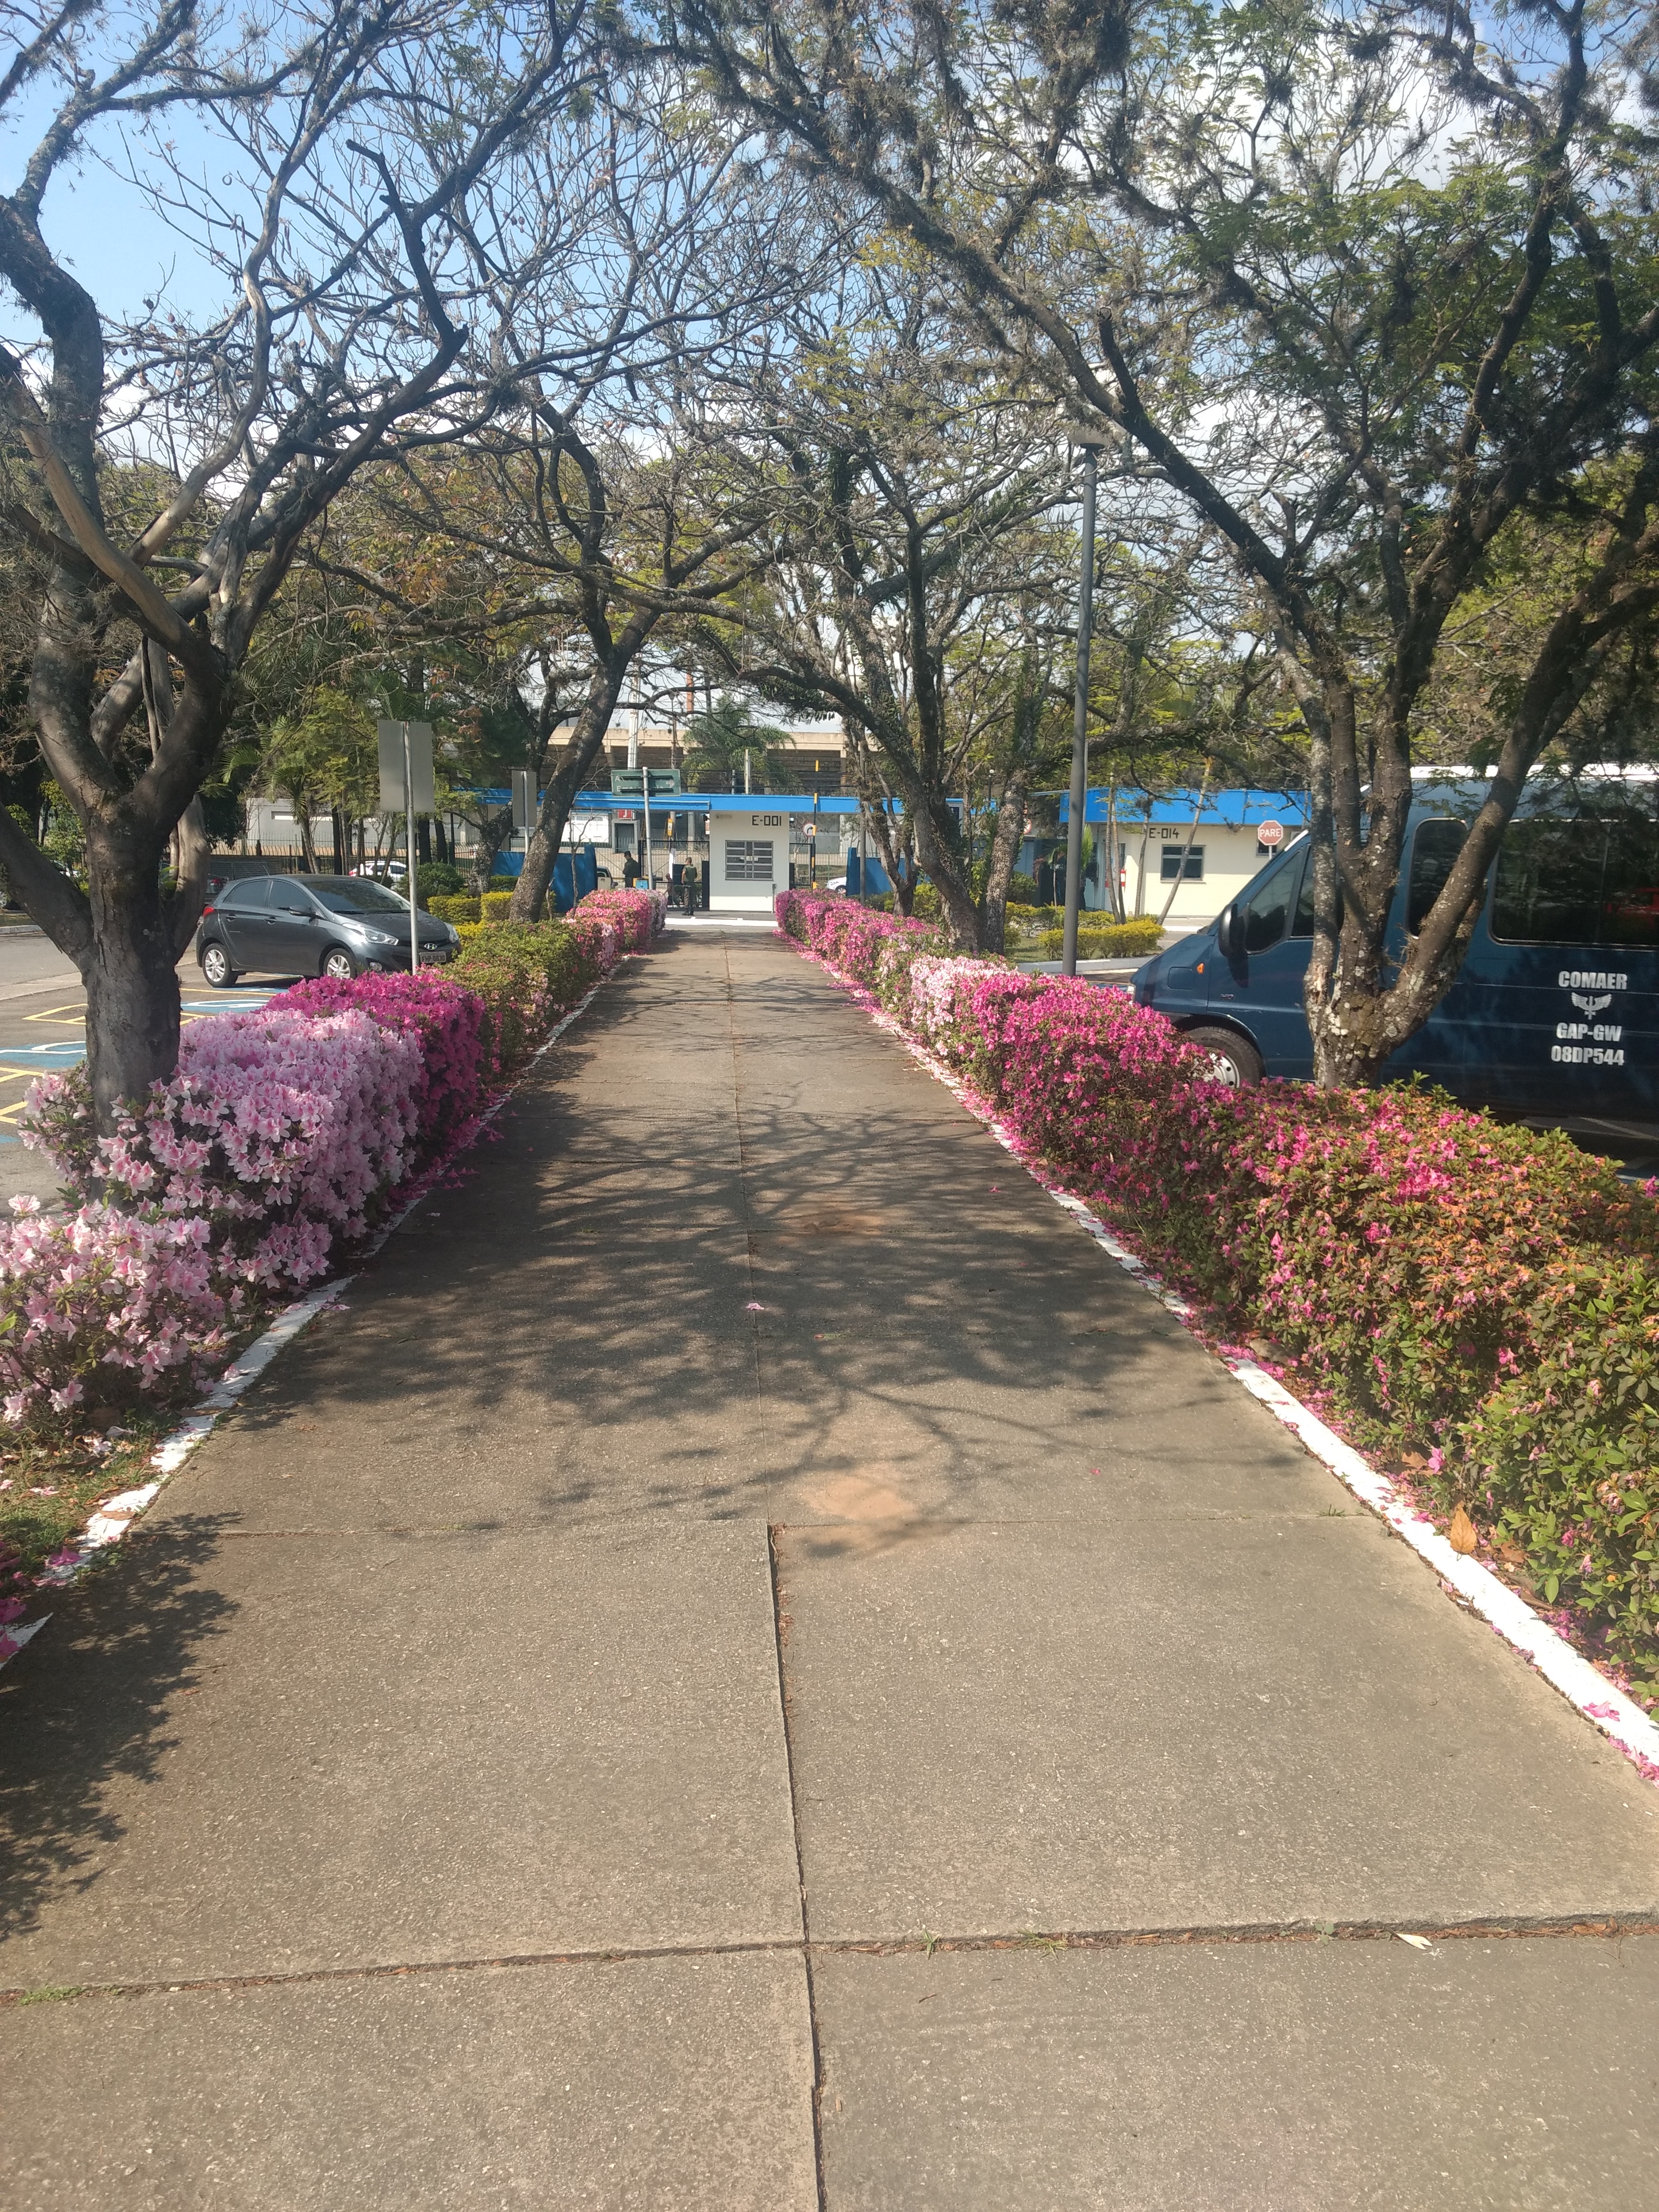
jardim, plant, lane, tree, walkway, public space, road, woody plant, sidewalk, neighbourhood, path, asphalt, residential area, road surface, flower, street, city, spring, real estate, shrub, house, branch, sky, cherry blossom, recreation, landscape, trail, park, landscaping, plantation